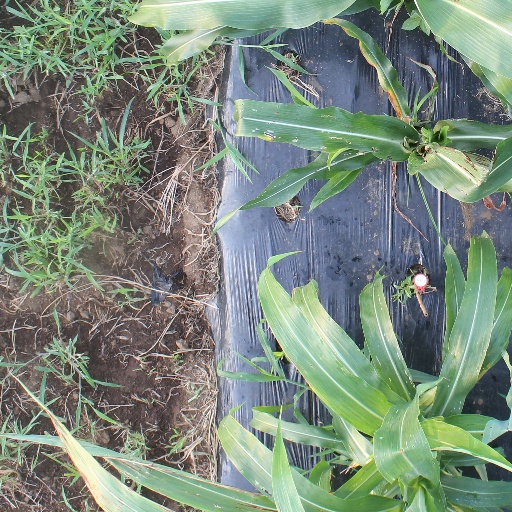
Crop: sorghum